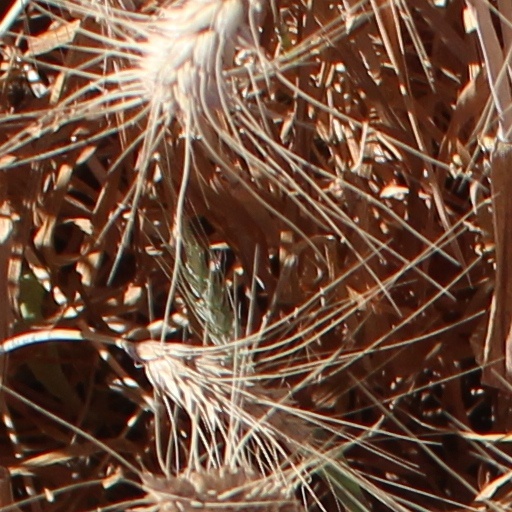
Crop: wheat